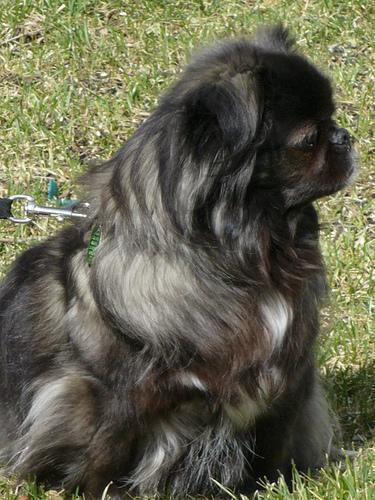
Pekinese